Lewis and Clark Exposition gold dollar

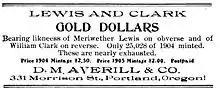
D.M. Averill's misleading advertisement for Lewis and Clark Exposition dollars, which were not "nearly exhausted". From the April 1905 "The Numismatist".

The Lewis and Clark Centennial and American Pacific Exposition and Oriental Fair opened in Portland on June 1, 1905. It was not designated as an international exposition, and did not draw much publicity even within the United States. Nevertheless, two and a half million people visited the fair between Opening Day and the close on October 14. Sixteen foreign nations accepted invitations from organizers to mount exhibits at the exposition. There was the usual broad array of concessions and midway attractions to entertain visitors. Among Americans who displayed exhibits at the fair were prominent cartoonist and animal fancier Homer Davenport and long-lived pioneer Ezra Meeker. The exposition was one of the few of its kind to make a profit, and likely contributed to a major increase in Portland's population and economy between 1905 and 1912.